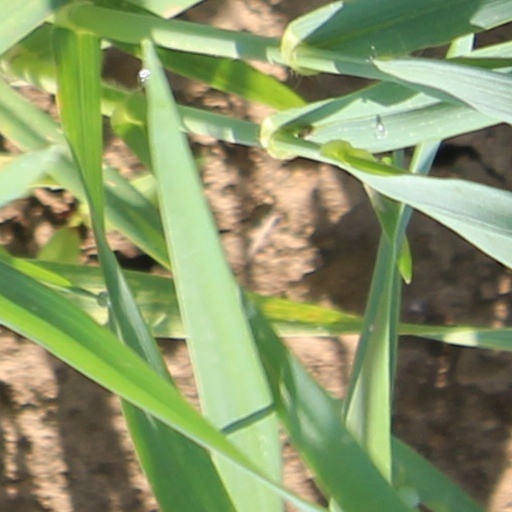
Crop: wheat